You'll Never Walk Alone

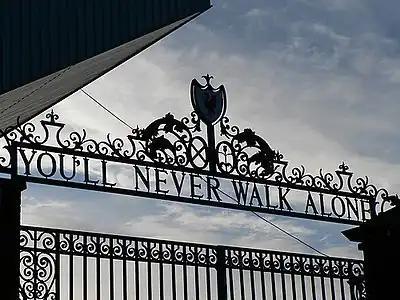
The 'Shankly Gates' entrance to Liverpool's home stadium Anfield

Shankly picked the song as his eighth and final selection for the BBC's "Desert Island Discs" on the eve of the 1965 FA Cup Final. As Liverpool fans sang "You'll Never Walk Alone" at Wembley during the 1965 FA Cup Final win over Leeds, commentator Kenneth Wolstenholme referred to it as "Liverpool's signature tune". Marsden told BBC Radio how, in the 1960s, the disc jockey at Anfield would play the top 10 commercial records in descending order, with the number one single played last, shortly before kickoff. Liverpool fans on the Kop would sing along, but unlike with other hit singles, once "You'll Never Walk Alone" dropped out of the top 10, instead of disregarding the song, supporters—chanting 'Where's our song?'—continued to sing it. In retirement, according to his granddaughter Karen Gill, Shankly would get out the gramophone and "put the record on and play it, so we would hear it in the house."